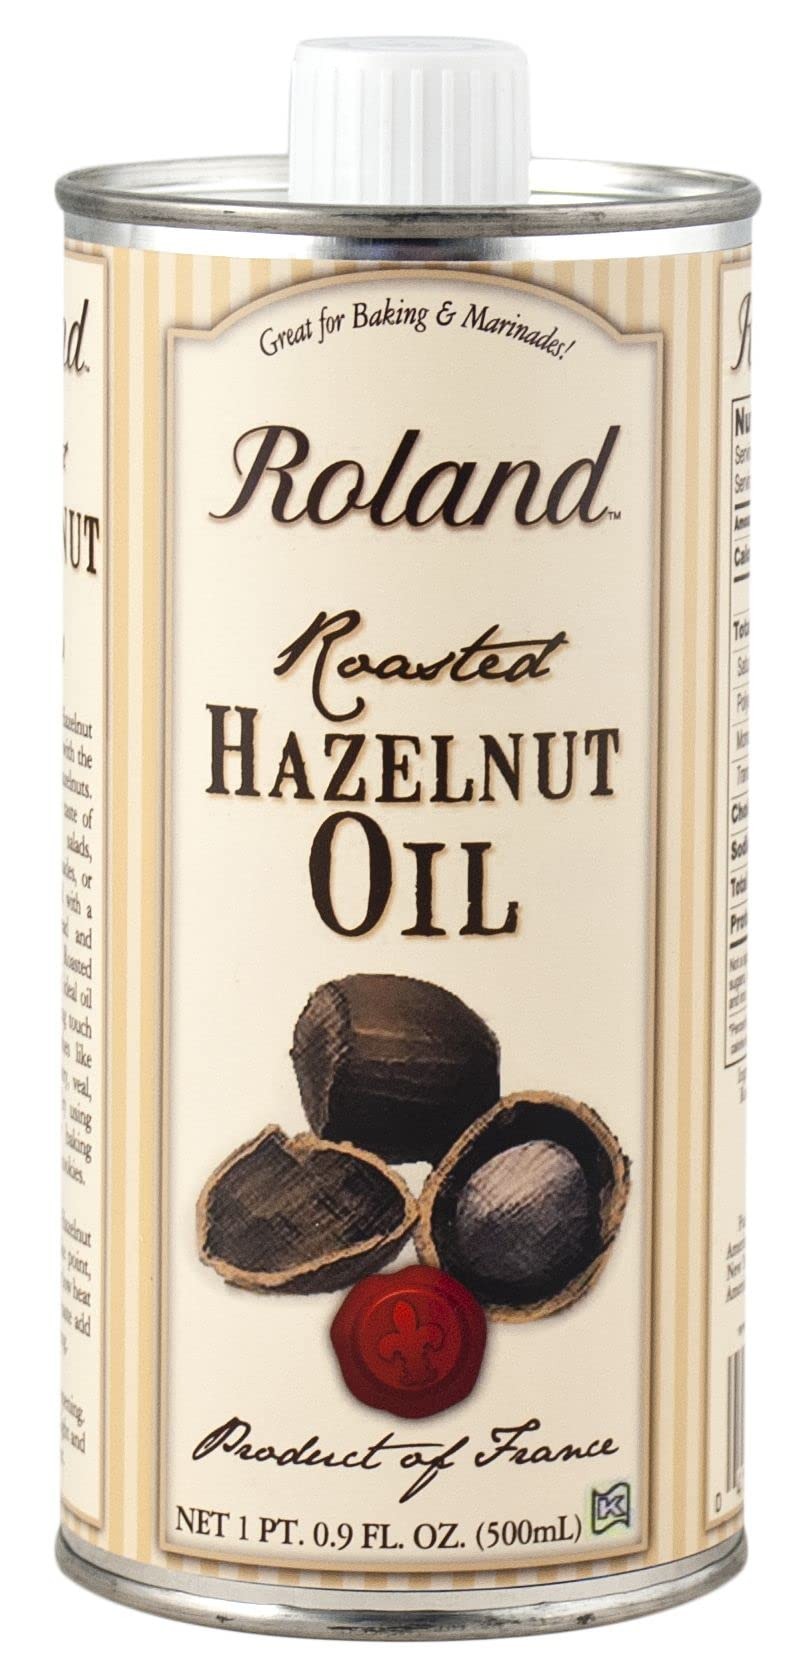
Item Name: Roland Foods Roasted Hazelnut Oil, Specialty Imported Food, 16.9 Ounce, Pack of 1
Bullet Point 1: ROASTED NUTTY FLAVOR AND BUTTERY TEXTURE: Our Roasted Hazelnut Oil features a deep nutty flavor and light yet buttery texture
Bullet Point 2: GREAT FOR BAKING AND MARINADES: Hazelnut Oil is a frgrant and delicious when used in baking and marinades
Bullet Point 3: RECIPE INSPIRATIONS: Roland Foods Hazelnut Oil is delicious in salad dressings, drizzled over soups, in marinades, and used while baking
Bullet Point 4: PROTECTIVE PACKAGING: Roland Foods oil is packaged in a tin which protects its color and aroma
Bullet Point 5: IMPORTED FROM FRANCE: A gourmet international specialty food product
Value: 16.9
Unit: Fl Oz

Price: 17.93